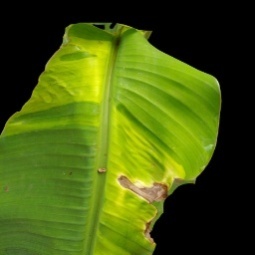
Label: Calcium